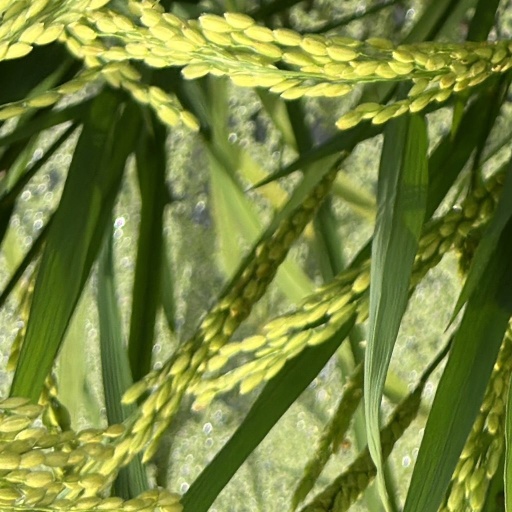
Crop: rice